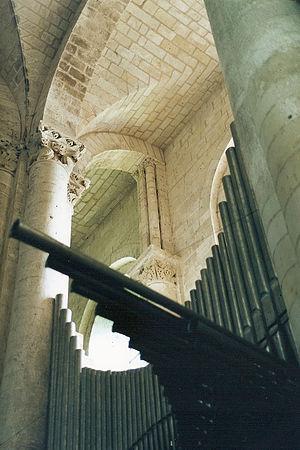
Notre-Dame de Cunault est une église priorale située sur l'ancienne commune de Cunault près de la Loire à une quinzaine de kilomètres de Saumur, en direction d'Angers. Elle est un chef-d'œuvre de l'architecture romane de l'Anjou du Moyen Âge.